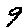
Label: 9